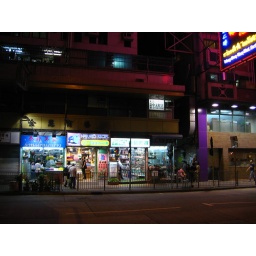
across the street the blue sign on the left is where i had dinner. the place in the alley looks extra crazy.